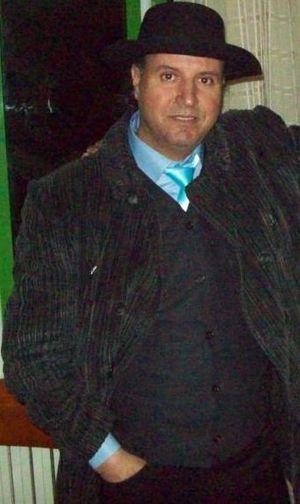
La musique dans les Aurès est représentée par plusieurs styles diversifiés dans les régions des Aurès en plusieurs langues chaoui, Arabe algérien, français et anglais, elle comprend la musique chaoui typique du terroir aurassien.